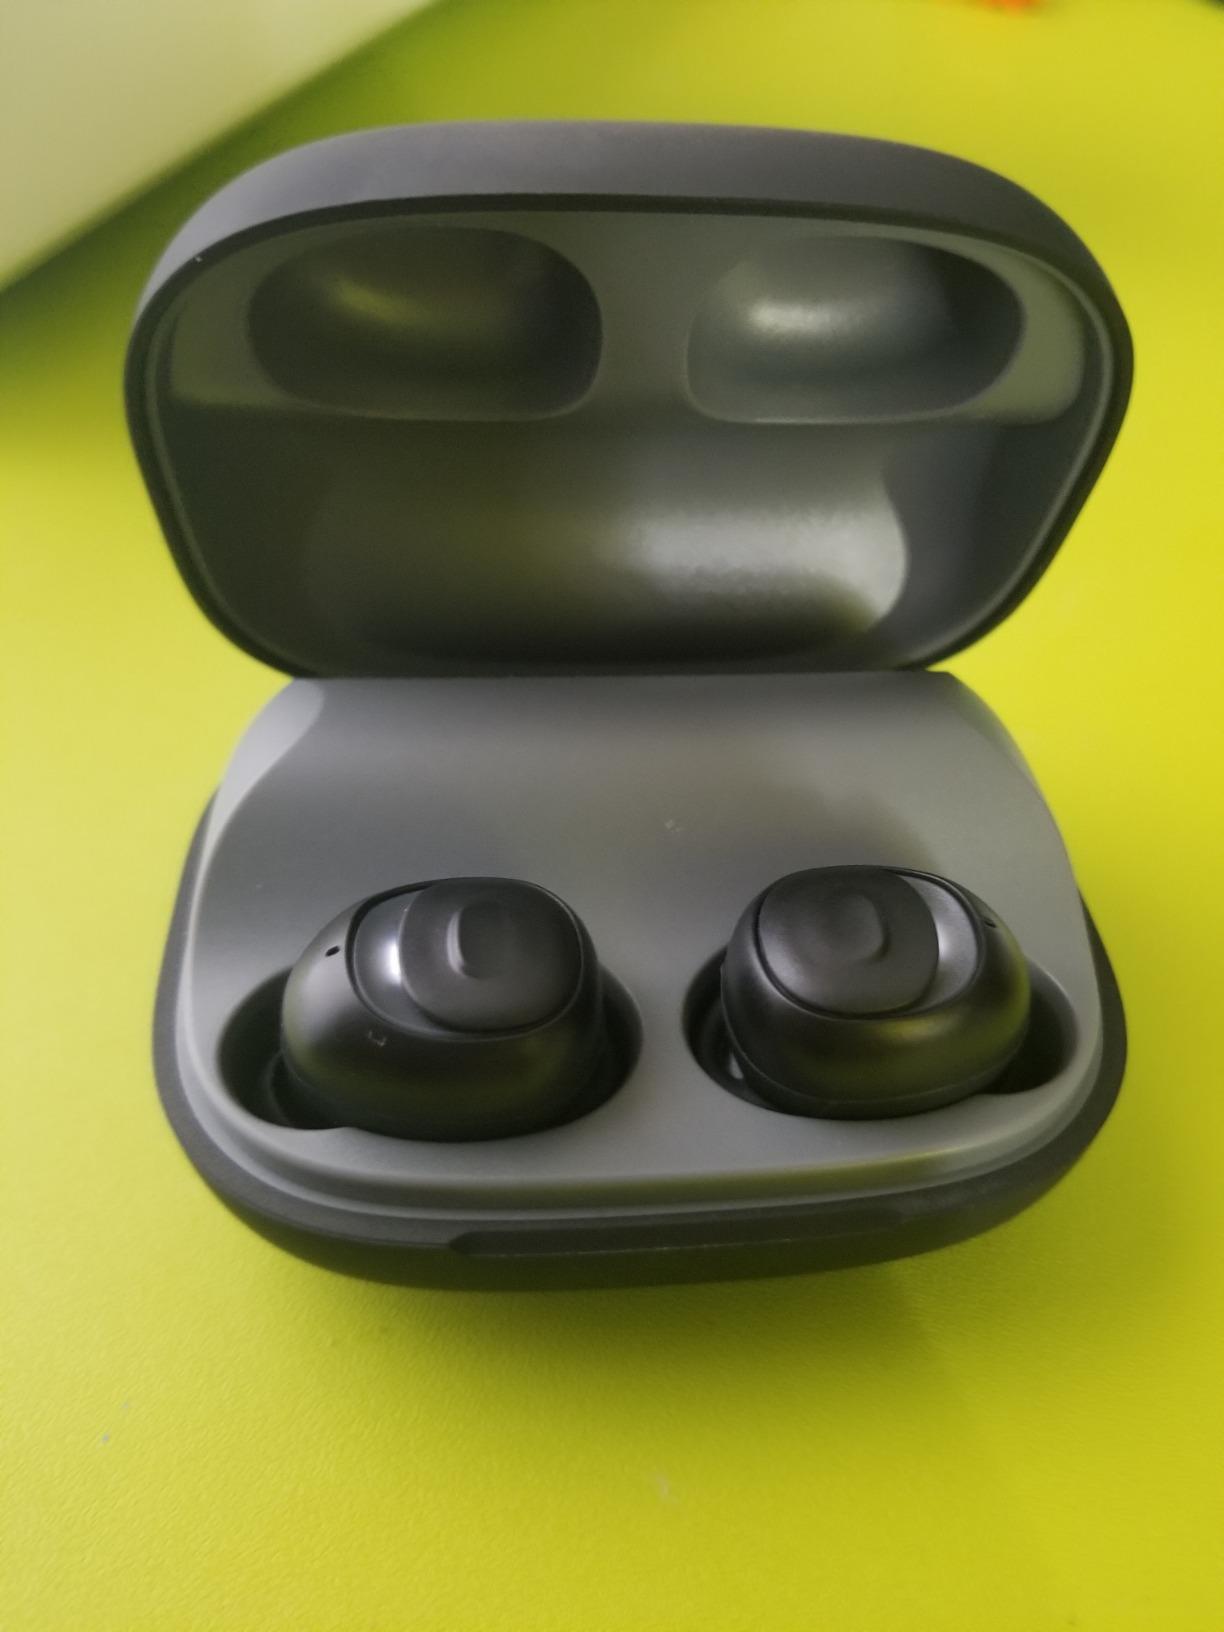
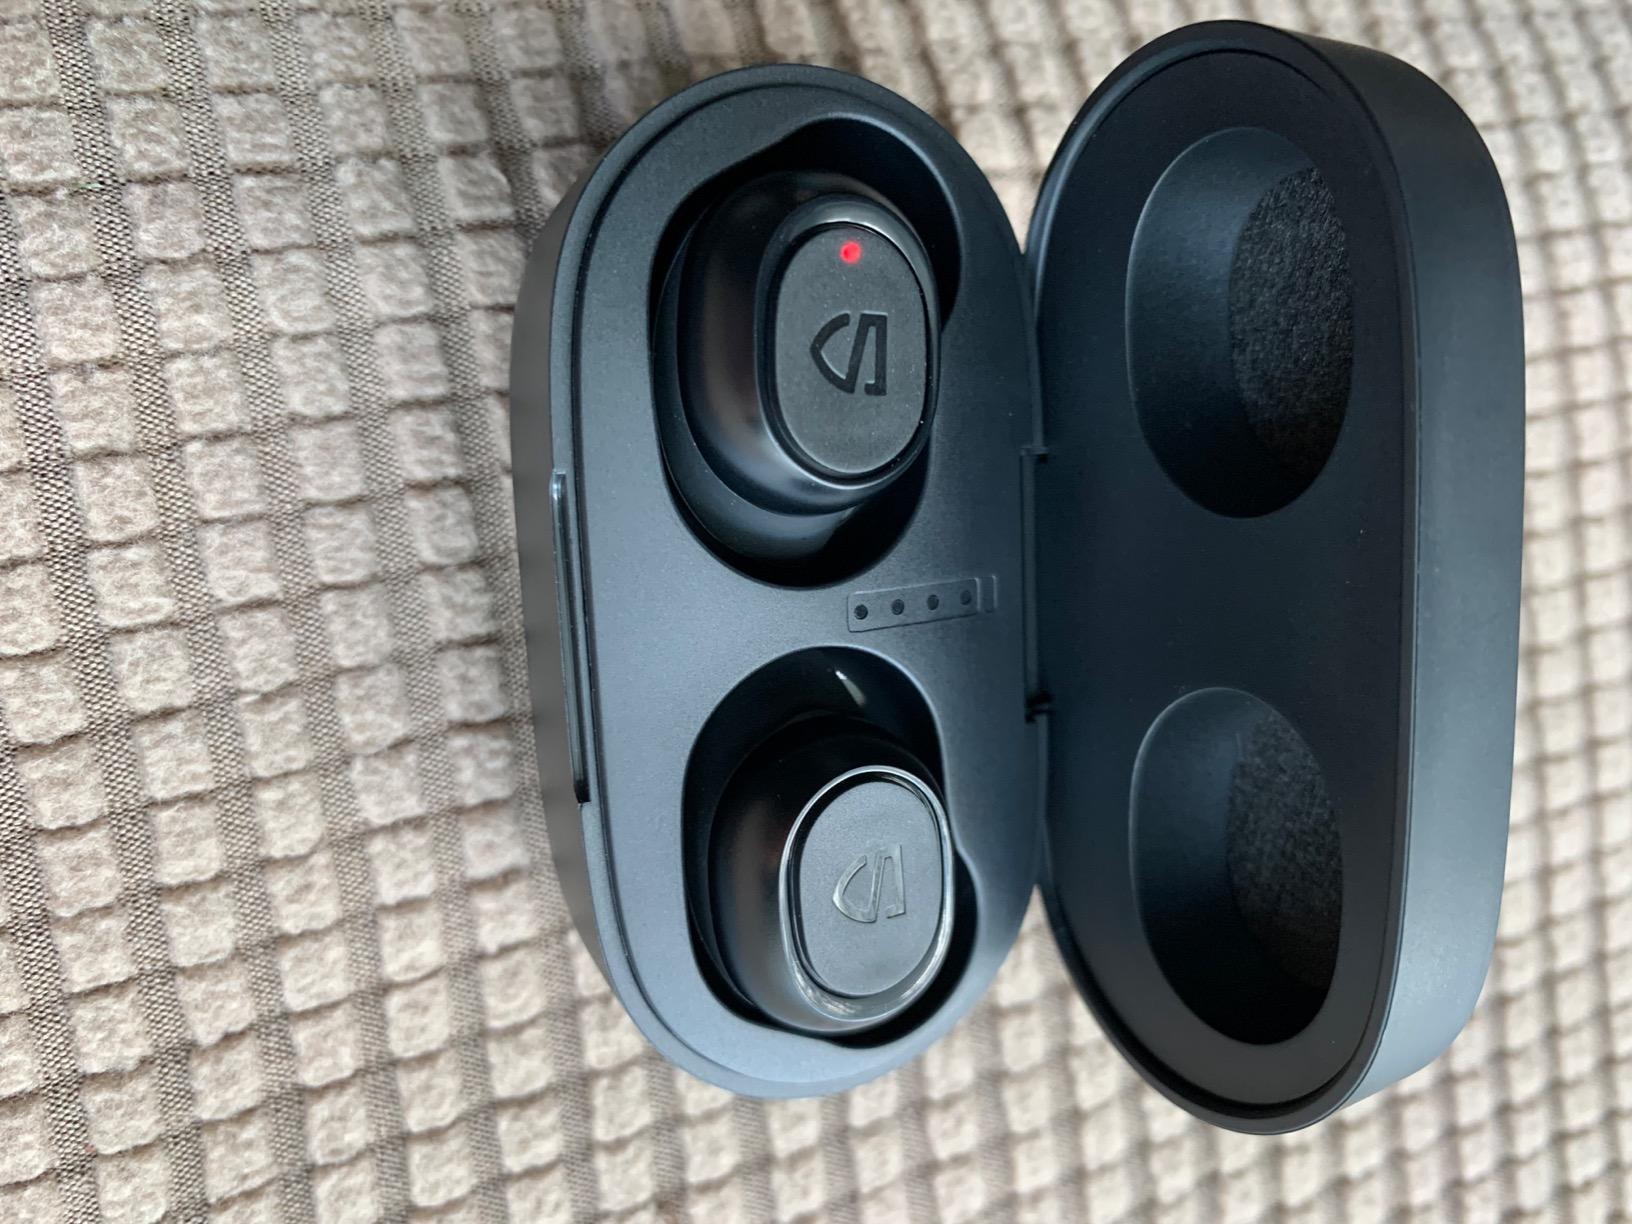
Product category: earbuds
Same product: no